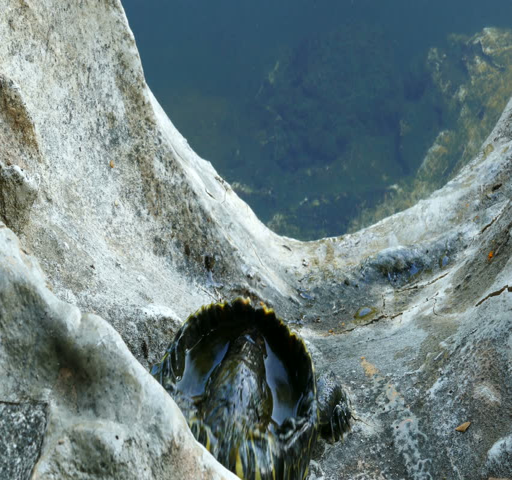
turtle with open back trying to get out of the water over the rocks